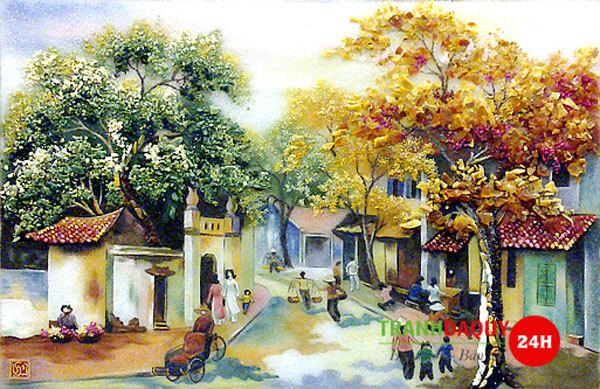
có một con phố được vẽ ở bên trong bức tranh